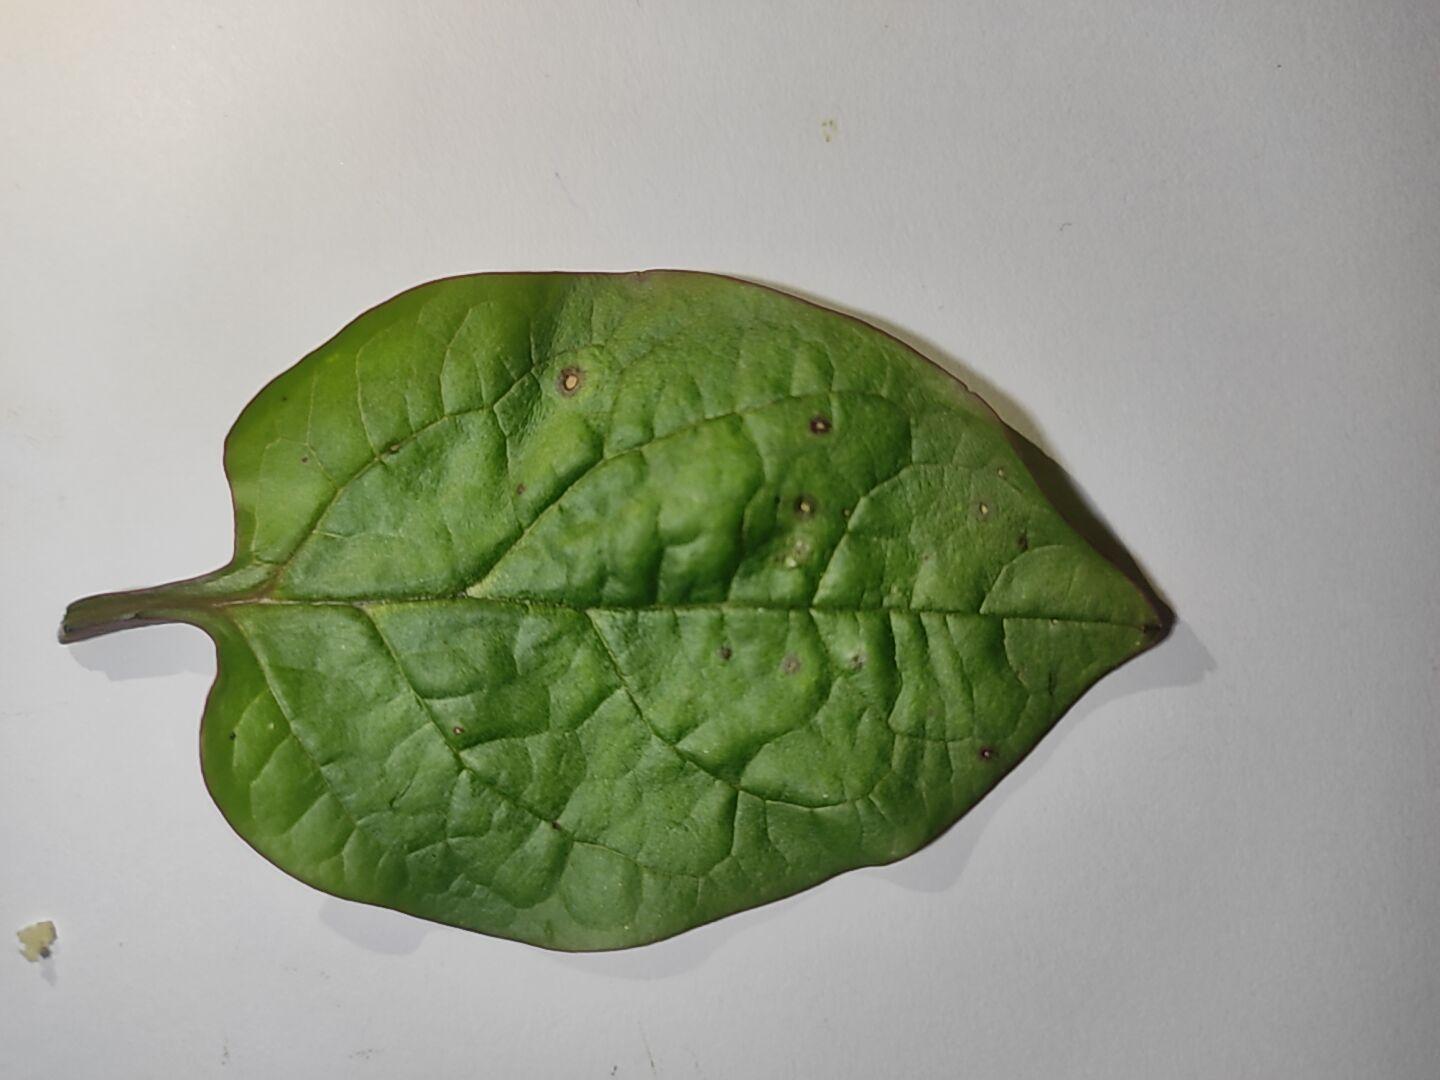
Label: anthracnose_leaf_spot